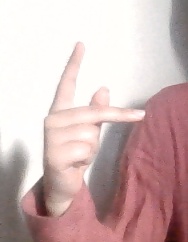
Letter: dha